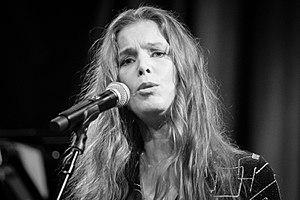
Rebekka Bakken, née le 4 avril 1970 à Oslo est une chanteuse de jazz.